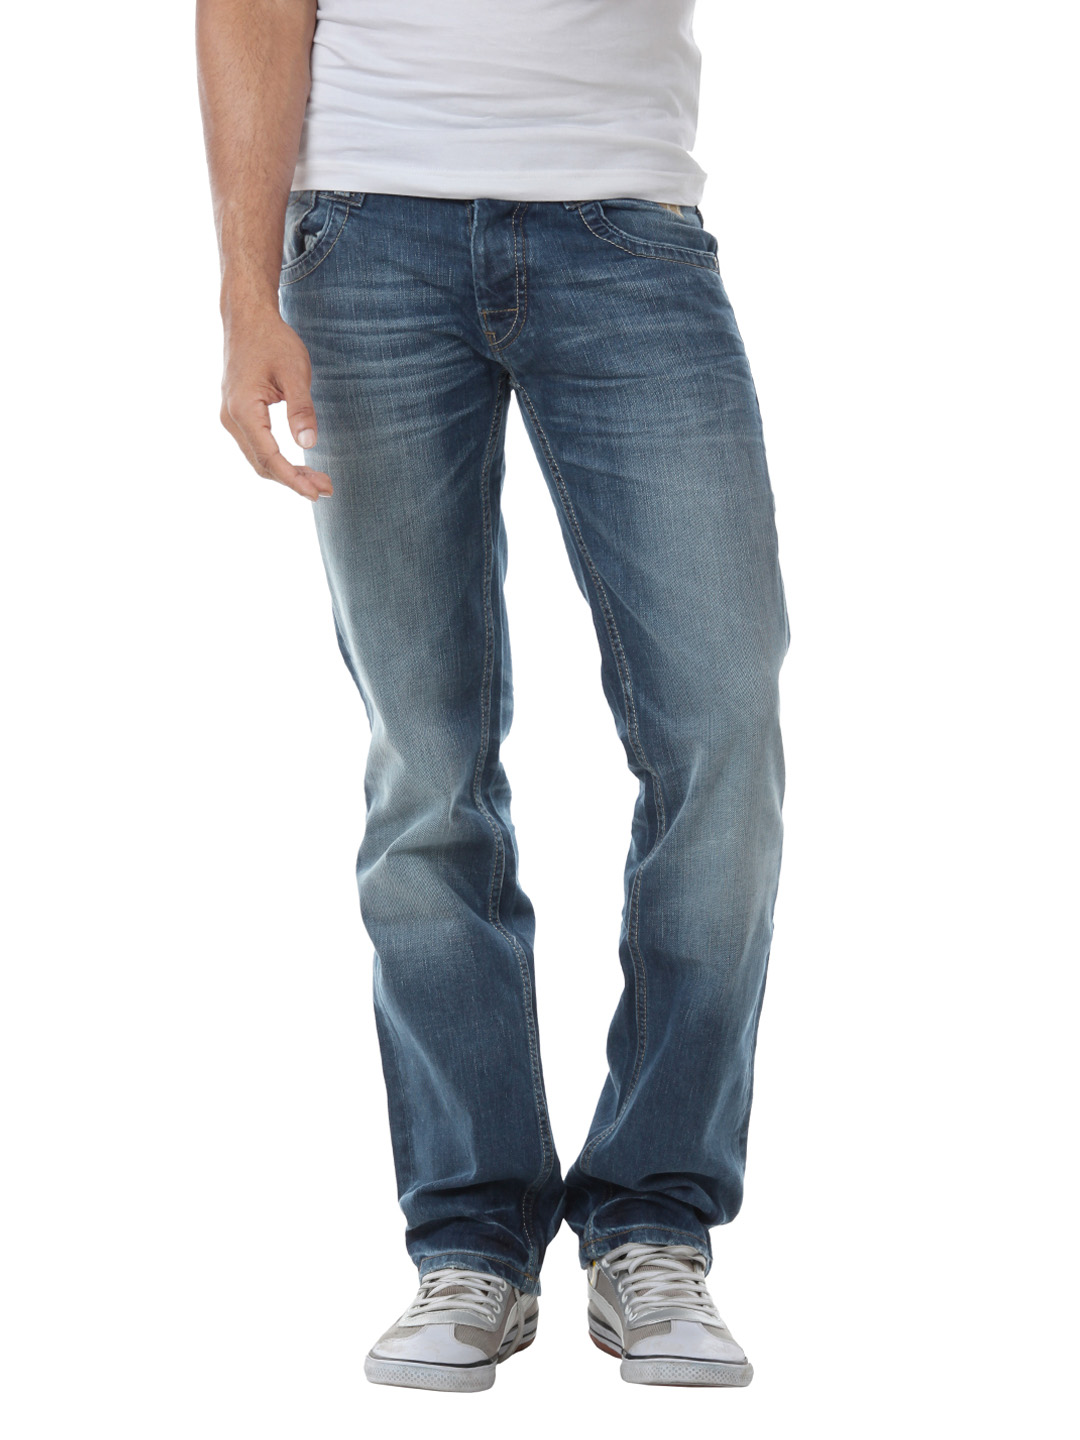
Pepe Jeans Men Blue Jeans
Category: Apparel / Bottomwear / Jeans
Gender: Men
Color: Blue
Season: Summer 2012
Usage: Casual